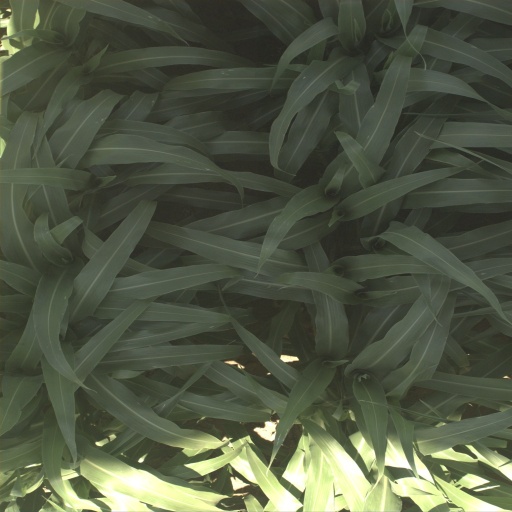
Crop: sorghum